Digital TV Group

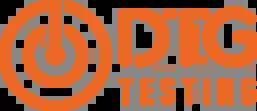
DTG Testing - Orange with Icon

The DTG (Digital TV Group) is the association for British digital television broadcasters and annually publish and maintain the technical specifications for digital terrestrial television (DTT) in the United Kingdom, which is known as the D-Book and is used by Freeview, Freeview HD, FreeSat and YouView. The association consists of over 120 UK and international members who can participate in DTG activities to varying degrees, depending on their category of membership.